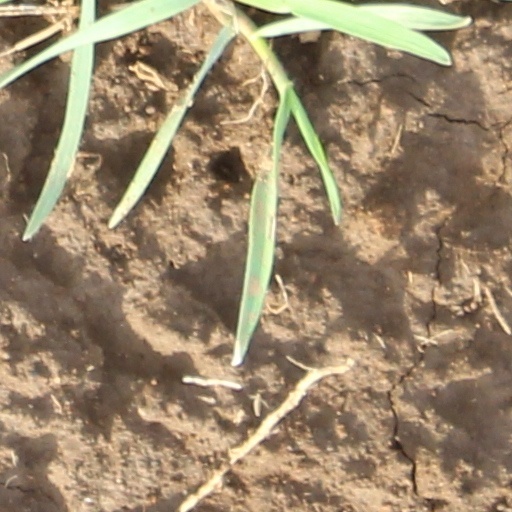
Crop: wheat